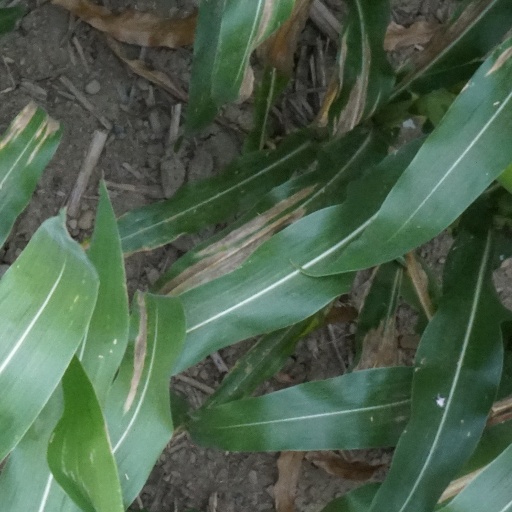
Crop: maize; corn